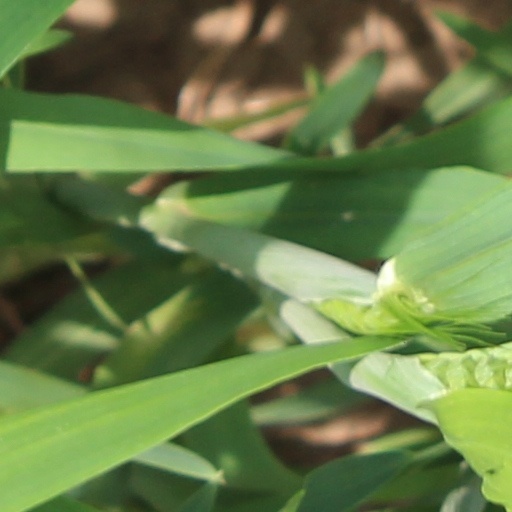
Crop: wheat